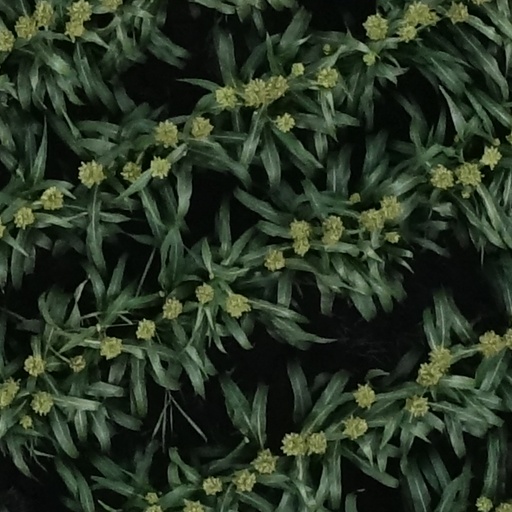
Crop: sorghum